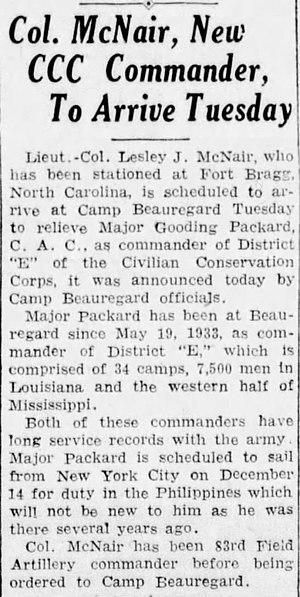
Lesley James McNair est un officier supérieur de l'United States Army qui sert notamment pendant la Première Guerre mondiale et la Seconde Guerre mondiale. Il atteint le grade de lieutenant-général durant sa carrière. Il est tué au combat pendant la Seconde Guerre mondiale et il est élevé à titre posthume au grade de général.